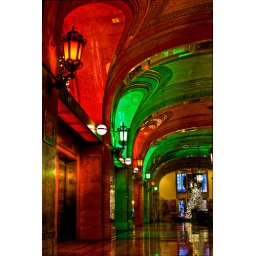
Chicago City Hall in Christmas red and green lights is like the North Pole.